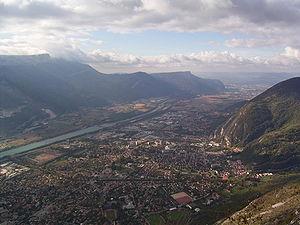
Saint-Egrève vu depuis le Néron, Isère, France